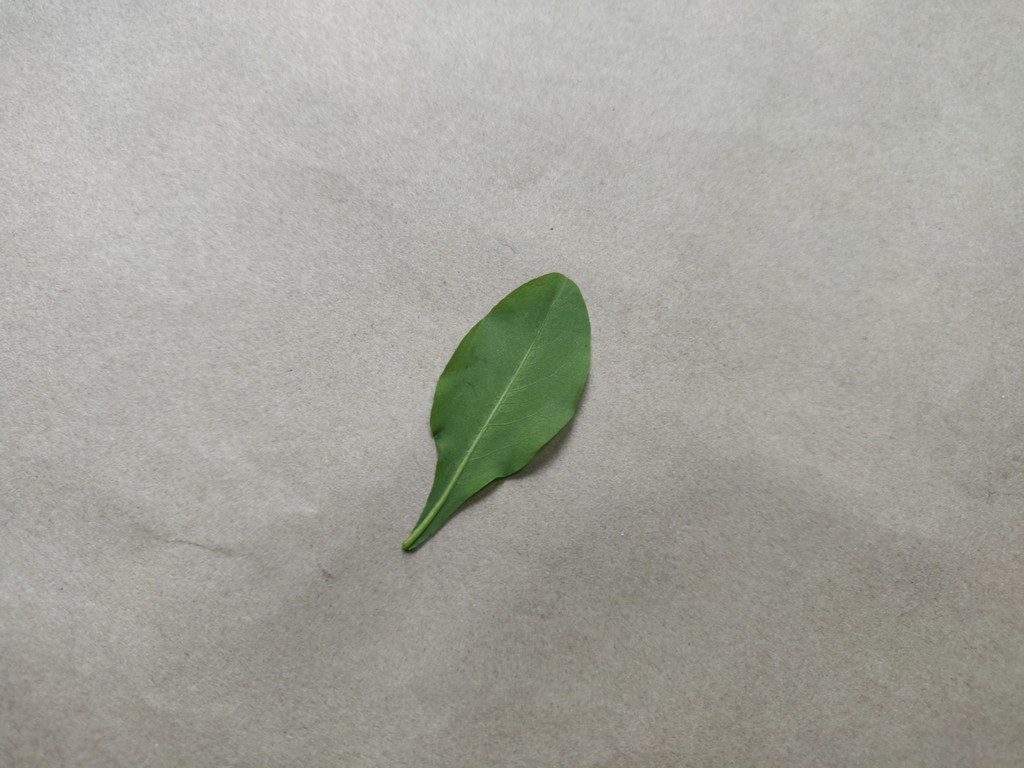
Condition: Healthy
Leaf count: single
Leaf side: back